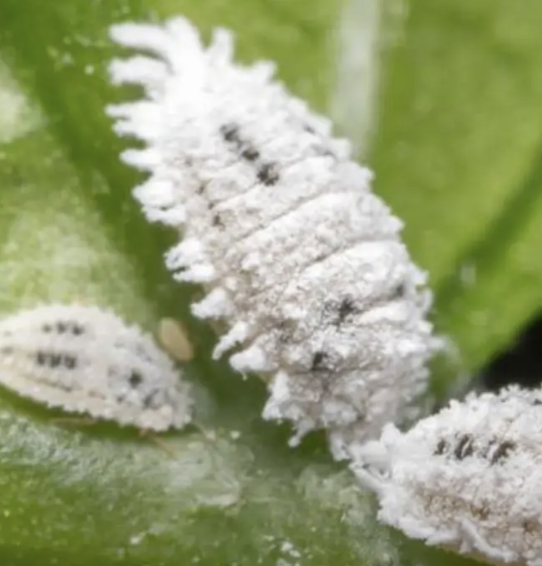
Label: mealybug_infestation